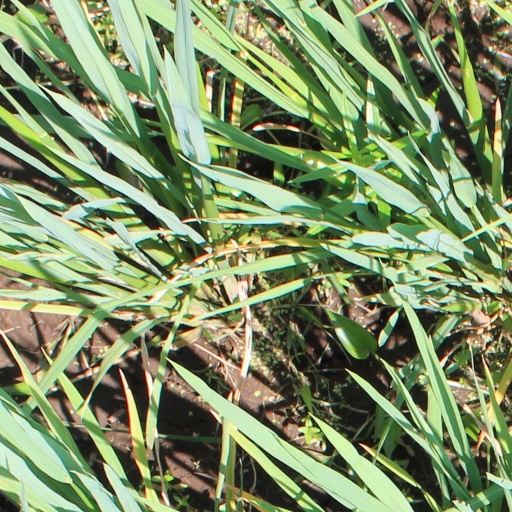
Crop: rice